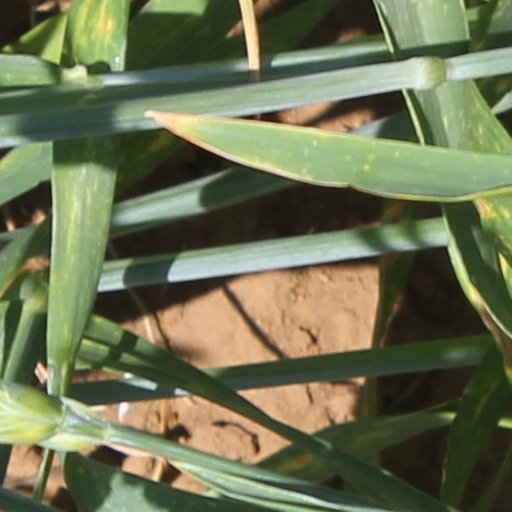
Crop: wheat